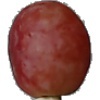
Label: Grape Pink 1